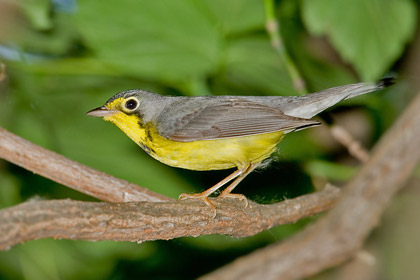
a small bird with yellow on his belly and brown on his back, with a small beak and head but larger eyes.
this little bird is has a yellow belly and breast with a gray crown and short pointy bill.
this bird is brown and yellow in color with a sharp beak and black eye rings.
this is a bird with a yellow belly and throat and a grey back and head.
the bird has a yellow breast, belly, and abdomen, with orange tarsi and a grey back and wings.
a small gray bird with a yellow breast and small pointed beak.
this yellow and gray bird has a big eye relative to the size of it's head.
this bird has a yellow belly, breast, superciliary and abdomen, with gray covering the rest of its body.
this bird has wings that are grey and has a yellow bellya bird with a small beak, yellow neck and belly with grey wings.
Species: Canada Warbler